5th Battalion, Lincolnshire Regiment

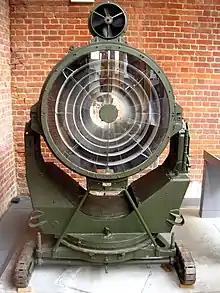
90 cm Projector Anti-Aircraft, displayed at Fort Nelson, Hampshire

The TA's AA units were mobilised on 23 September 1938 during the Munich Crisis, with units manning their emergency positions within 24 hours, even though many did not yet have their full complement of men or equipment. The emergency lasted three weeks, and they were stood down on 13 October. In February 1939 the existing AA defences came under the control of a new Anti-Aircraft Command. In June a partial mobilisation of TA units was begun in a process known as 'couverture', whereby each AA unit did a month's tour of duty in rotation to man selected AA and searchlight positions. On 24 August, ahead of the declaration of war, AA Command was fully mobilised at its war stations.